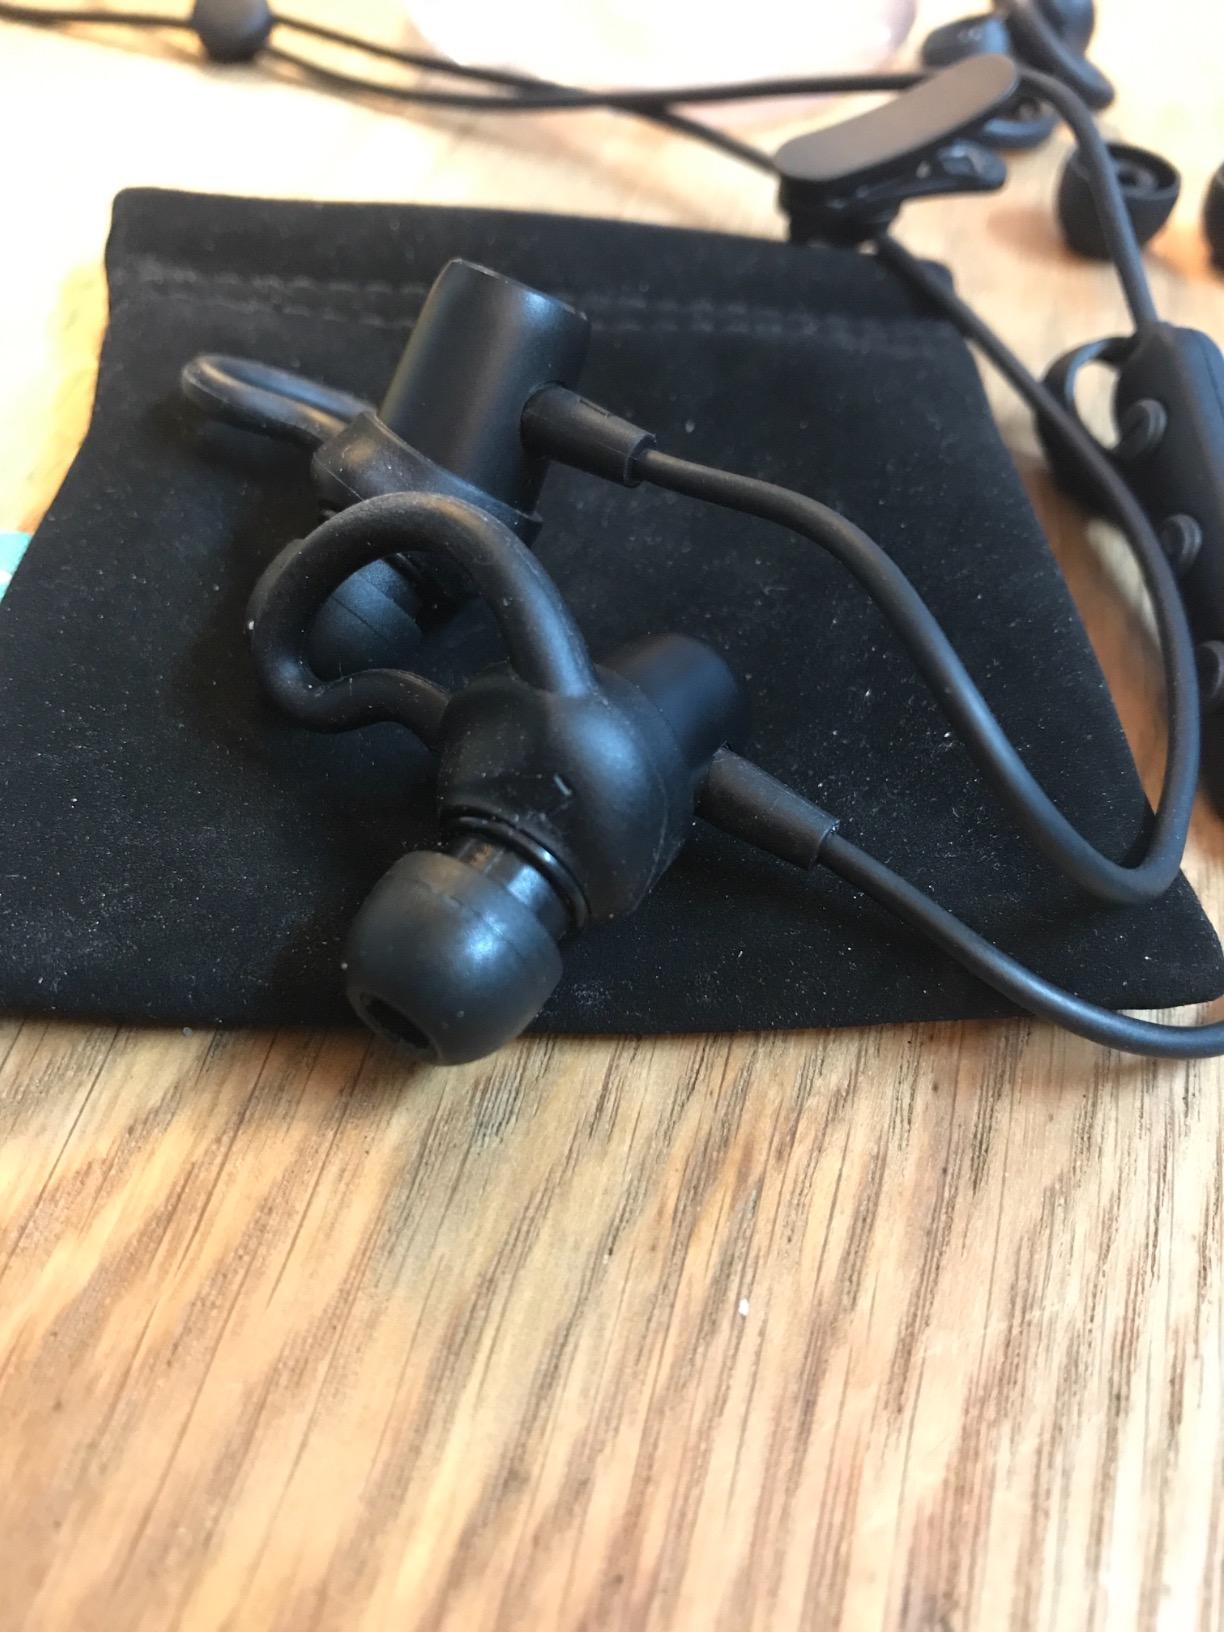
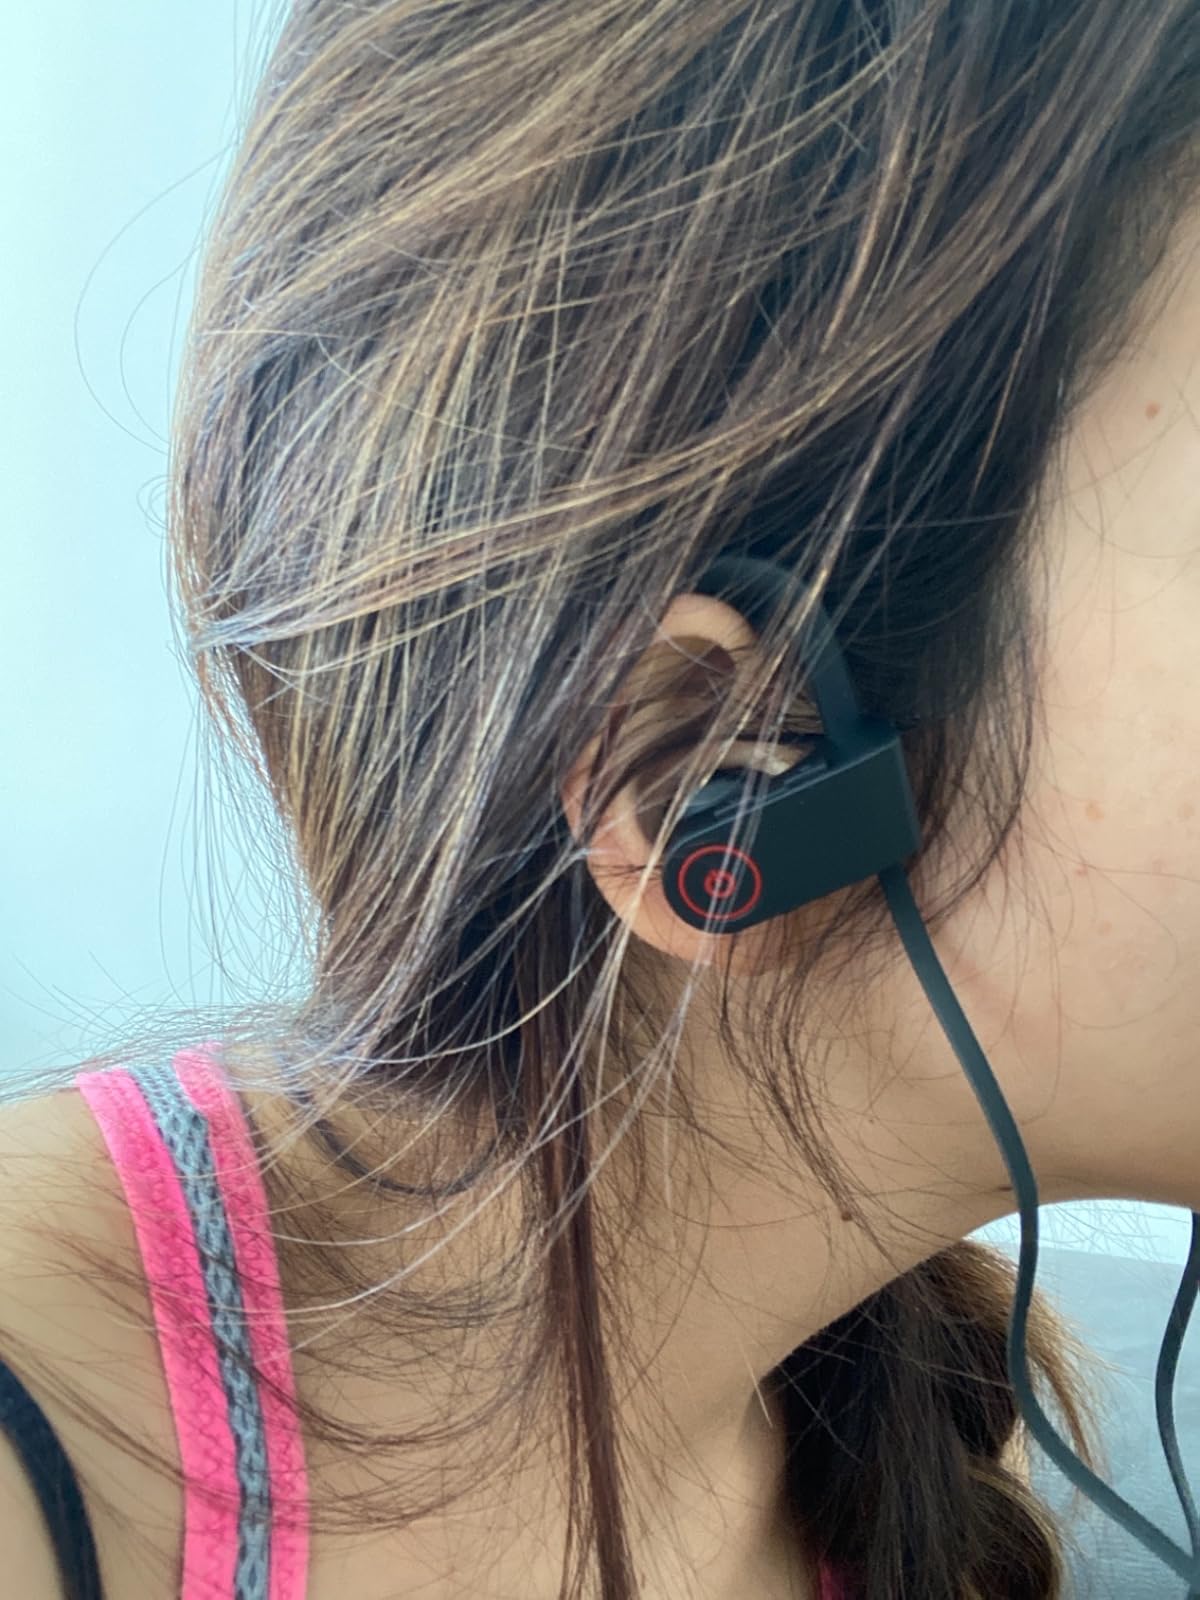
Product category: headphones
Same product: no